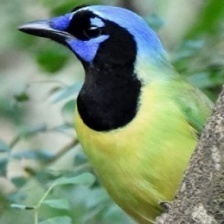
Species: GREEN JAY
Scientific name: CYANOCORAX YNCAS
ImageNet parent category: jay